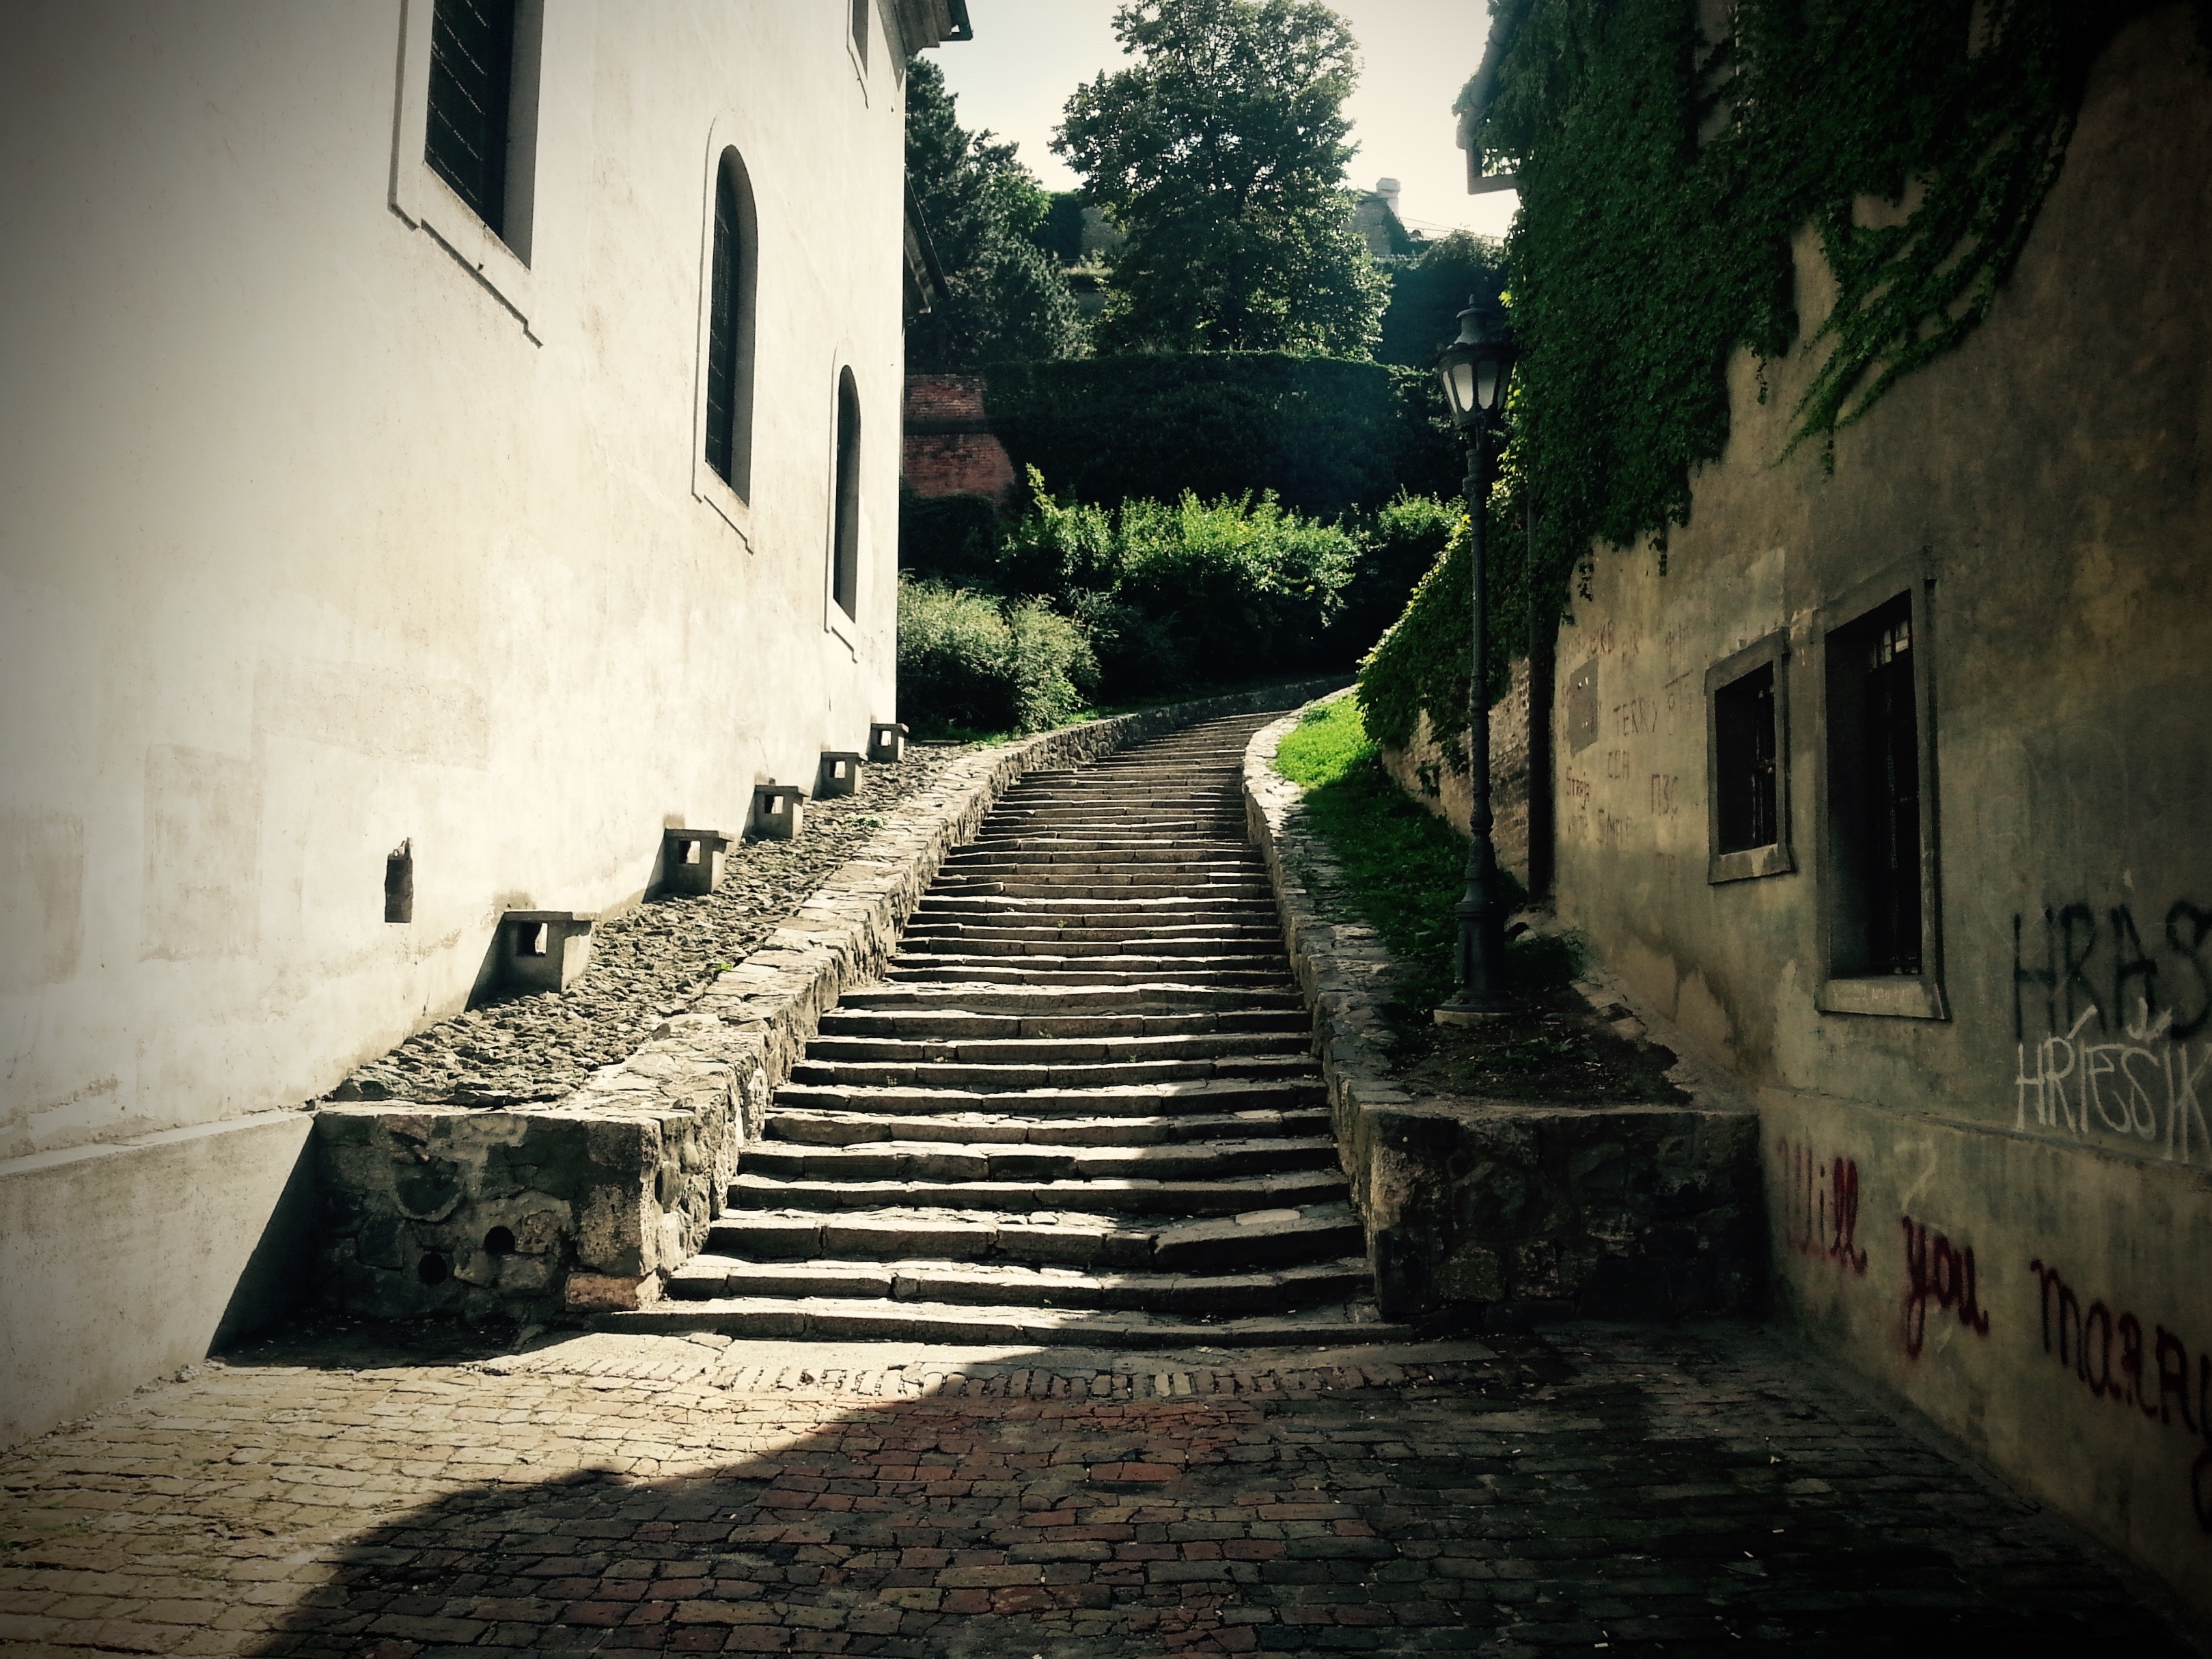
light, road, street, house, alley, wall, darkness, temple, infrastructure, urban area, ancient history